Turnpike trust

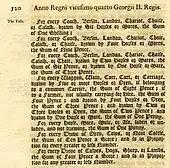
The schedule of maximum tolls allowed on the Woodstock to Rollright Turnpike Trust on the Great Road to Worcester in 1751

The first scheme that had trustees who were not justices was established through a Turnpike Act in 1706 (6 Ann. c. 4) for a section of the London-Chester road between Fornhill (near Hockliffe) and Stony Stratford. The basic principle was that the trustees would manage resources from the several parishes through which the highway passed, augment this with tolls from users from outside the parishes and apply the whole to the maintenance of the main highway. This became the pattern for the turnpiking of a growing number of highways, sought by those who wished to improve flow of commerce through their part of a county.